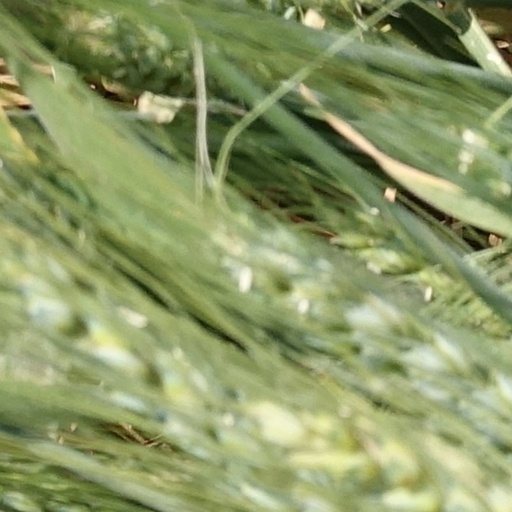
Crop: wheat